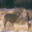
Label: deer